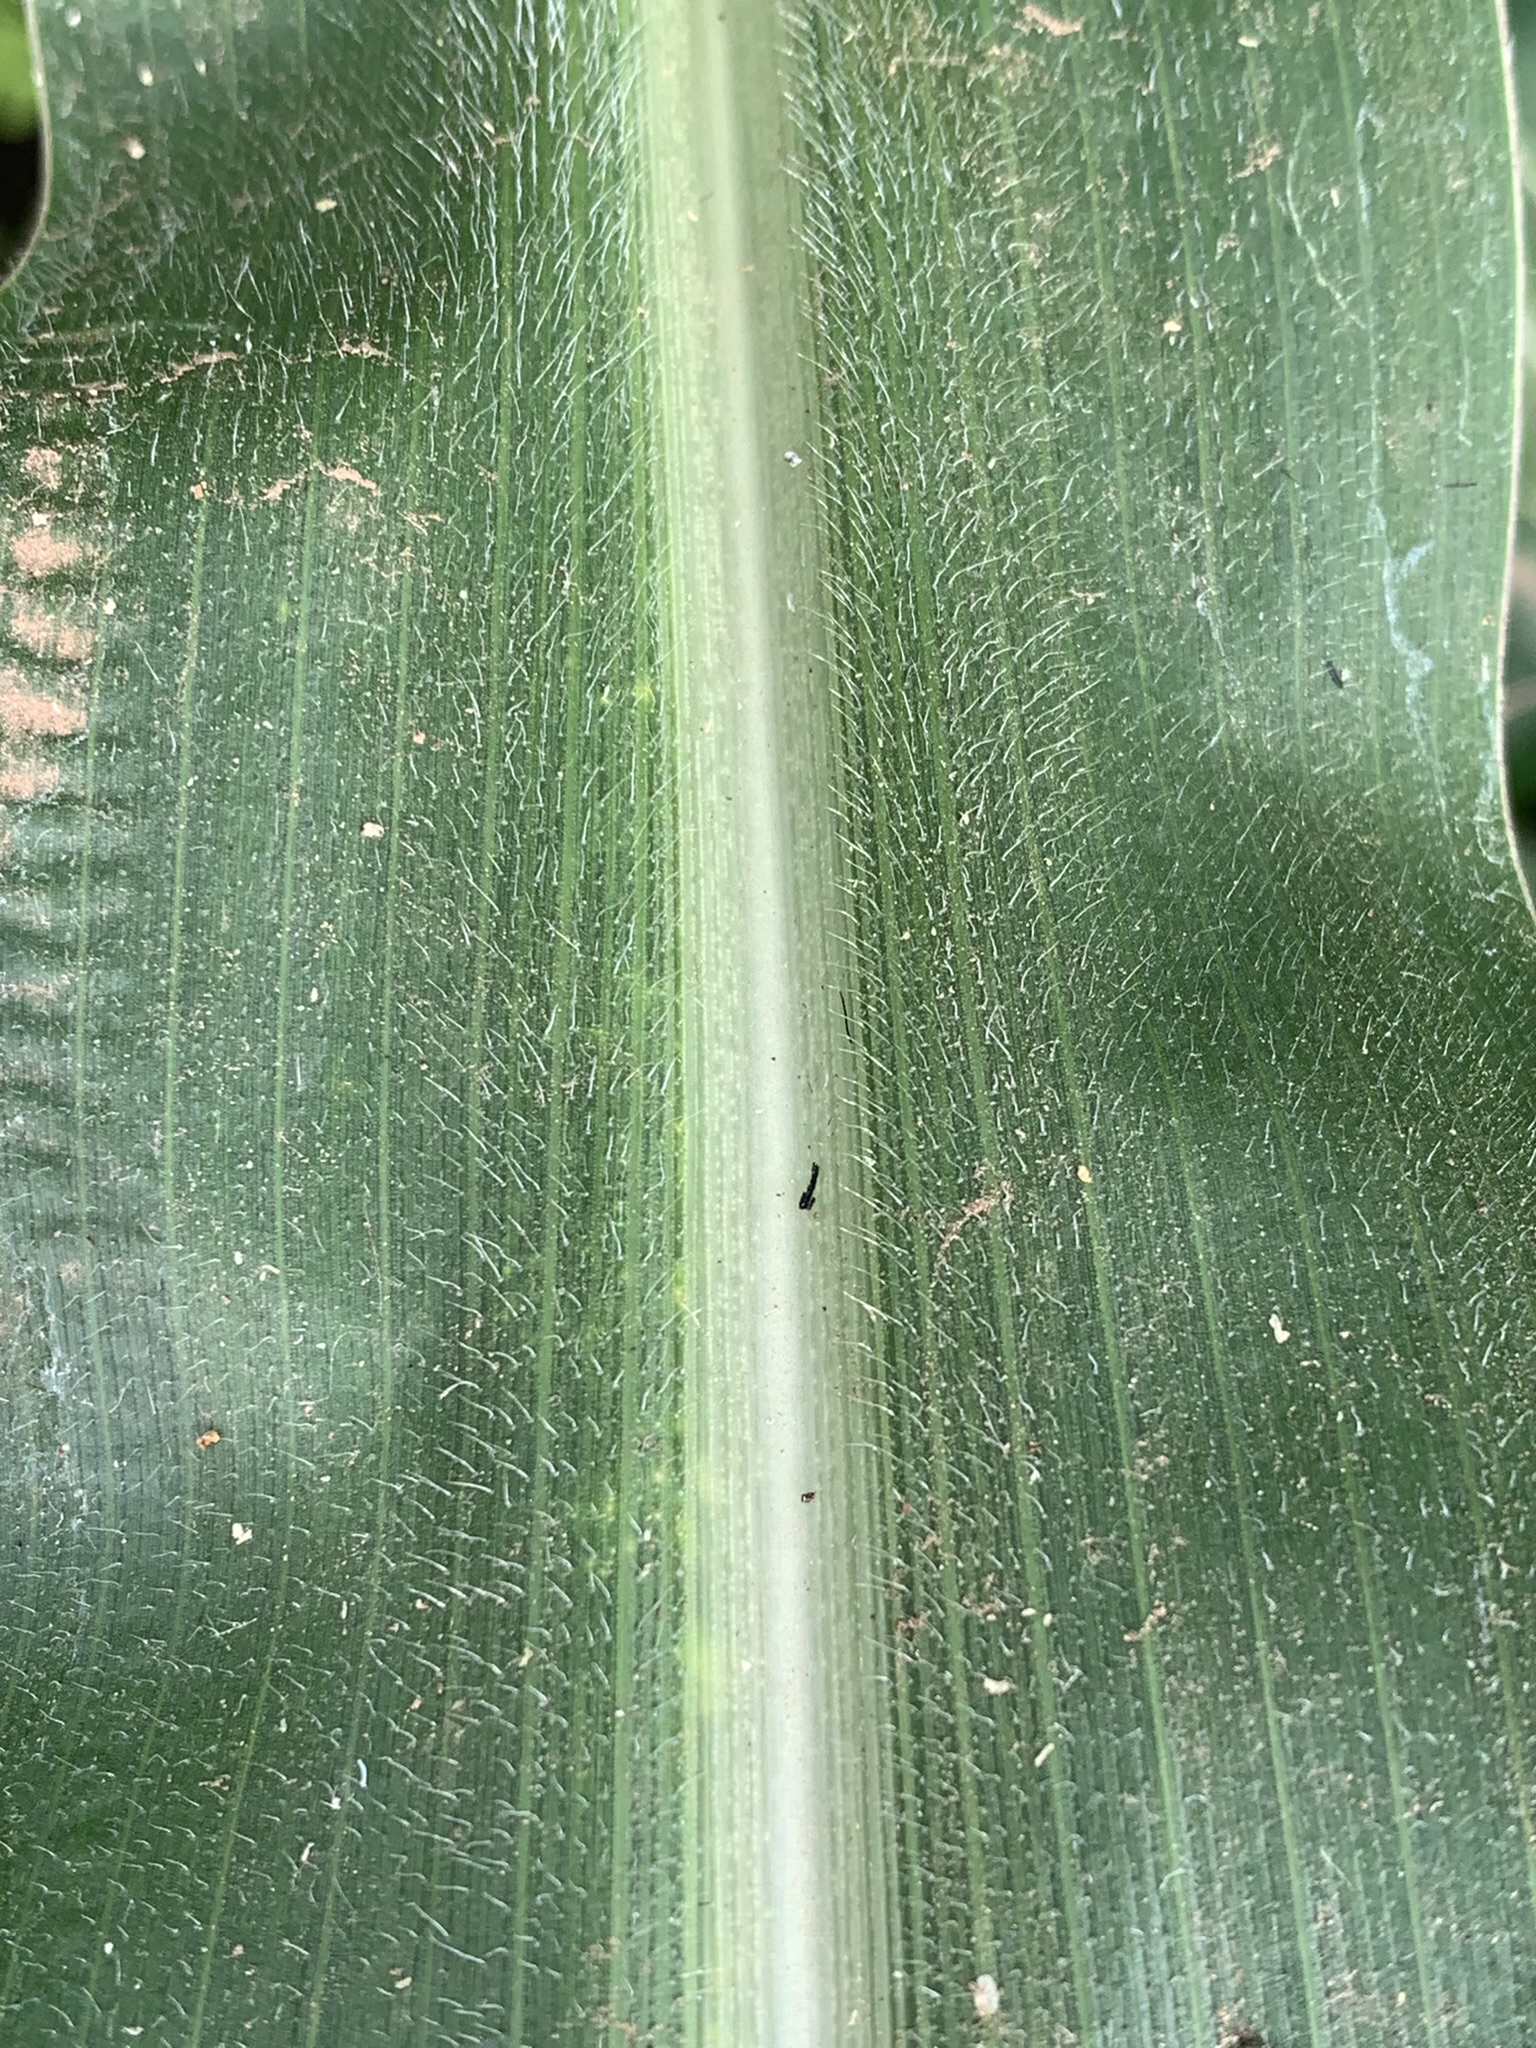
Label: Healthy